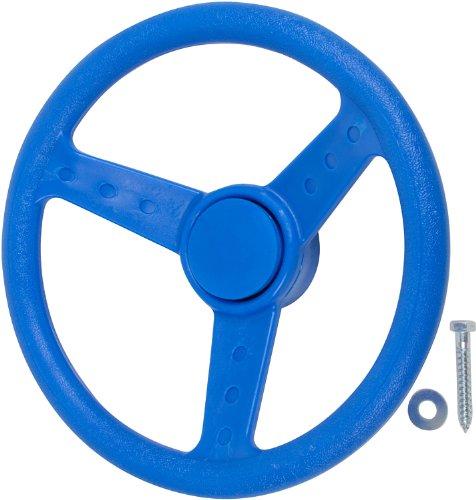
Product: Swing Set Stuff Children's Steering Wheel with SSS Logo Sticker, Blue
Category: Toys & Games | Sports & Outdoor Play | Play Sets & Playground Equipment | Play Set Attachments
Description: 12" in diameter.
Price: $14.95
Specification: ProductDimensions:12x3x12inches|ItemWeight:1pounds|ShippingWeight:1.54pounds|DomesticShipping:Currently,itemcanbeshippedonlywithintheU.S.andtoAPO/FPOaddresses.ForAPO/FPOshipments,pleasecheckwiththemanufacturerregardingwarrantyandsupportissues.|InternationalShipping:Thisitemisnoteligibleforinternationalshipping.LearnMore|ASIN:B001MSWTX0|Itemmodelnumber:SSS-0002-B|Manufacturerrecommendedage:36months-10years